Warren Kole

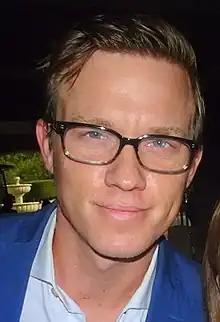
Kole in 2015

Warren David Blosjo Jr. (born September 23, 1977) known professionally as Warren Kole, is an American actor known for his role as LAPD Detective Wes Mitchell on the USA Network original series "Common Law". He also played Roderick on the FOX original series "The Following" in its first season, and starred as FBI Agent Robert Stahl in the NBC crime drama "Shades of Blue". Since 2021, he has had a main role in Showtime's "Yellowjackets" as the character Jeff Sadecki. He also portrayed Rafe Adler in the video game "" and Commander Phillip Graves in 2022's "" and 2023's "". Kole reprises the character in "".